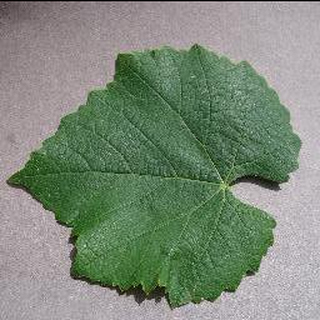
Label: healthy_grape